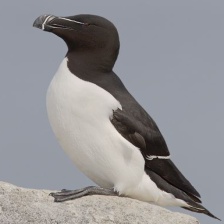
Species: RAZORBILL
Scientific name: ALCA TORDA